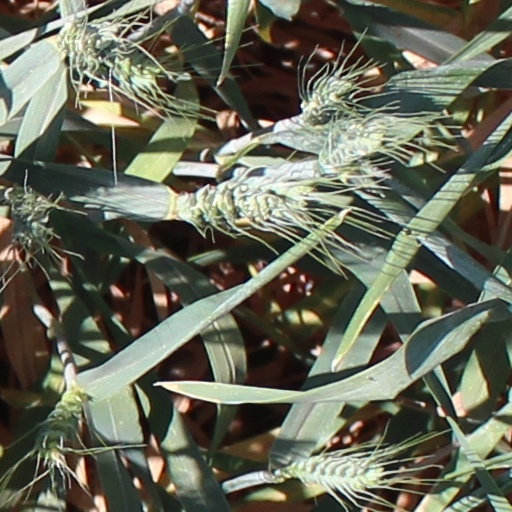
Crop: wheat